Adolf Bastian

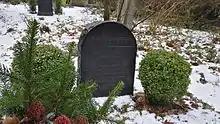
Bastian's gravestone in Berlin.

He relocated to Berlin in 1866, where he became a member of the Academy of Sciences Leopoldina in 1869. Together with Robert Hartmann (1832–1893), Bastian initiated the ethnological and anthropological journal, "Zeitschrift für Ethnologie" (ZfE) in 1869. He also worked with Rudolf Virchow to organize the Berlin Society for Anthropology, Ethnology, and Prehistory, which would use the ZfE as its main publication outlet.